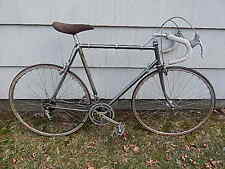
Vehicle type: Bikes